Paned window (architecture)

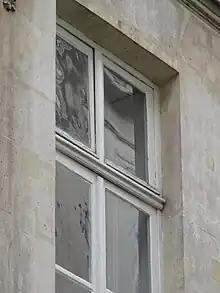
A paned window.

In architecture, a paned window is a window that is divided into panes of glass, usually rectangular pieces of glass that are joined to create the glazed element of the window. Window panes are often separated from other panes (or "lights") by lead strips, or glazing bars, moulded wooden strips known as muntins in the US.